List of institutions of higher education in Kollam district

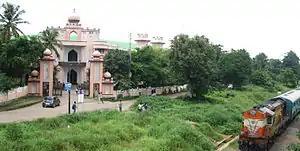
View of Kollam-Punalur Passenger Train passing by the TKM college.

The TKM College of Engineering was the first Engineering College in Kollam, Later in 1999 College of Engineering Karunagappally was established it was the first Govt. Engineering College (Second Engineering College) in Kollam (Unit of IHRD, Govt of Kerala ) Later in 2000 -2001 College of Engineering Perumon was established ( Under CAPE, Govt. Of Kerala)